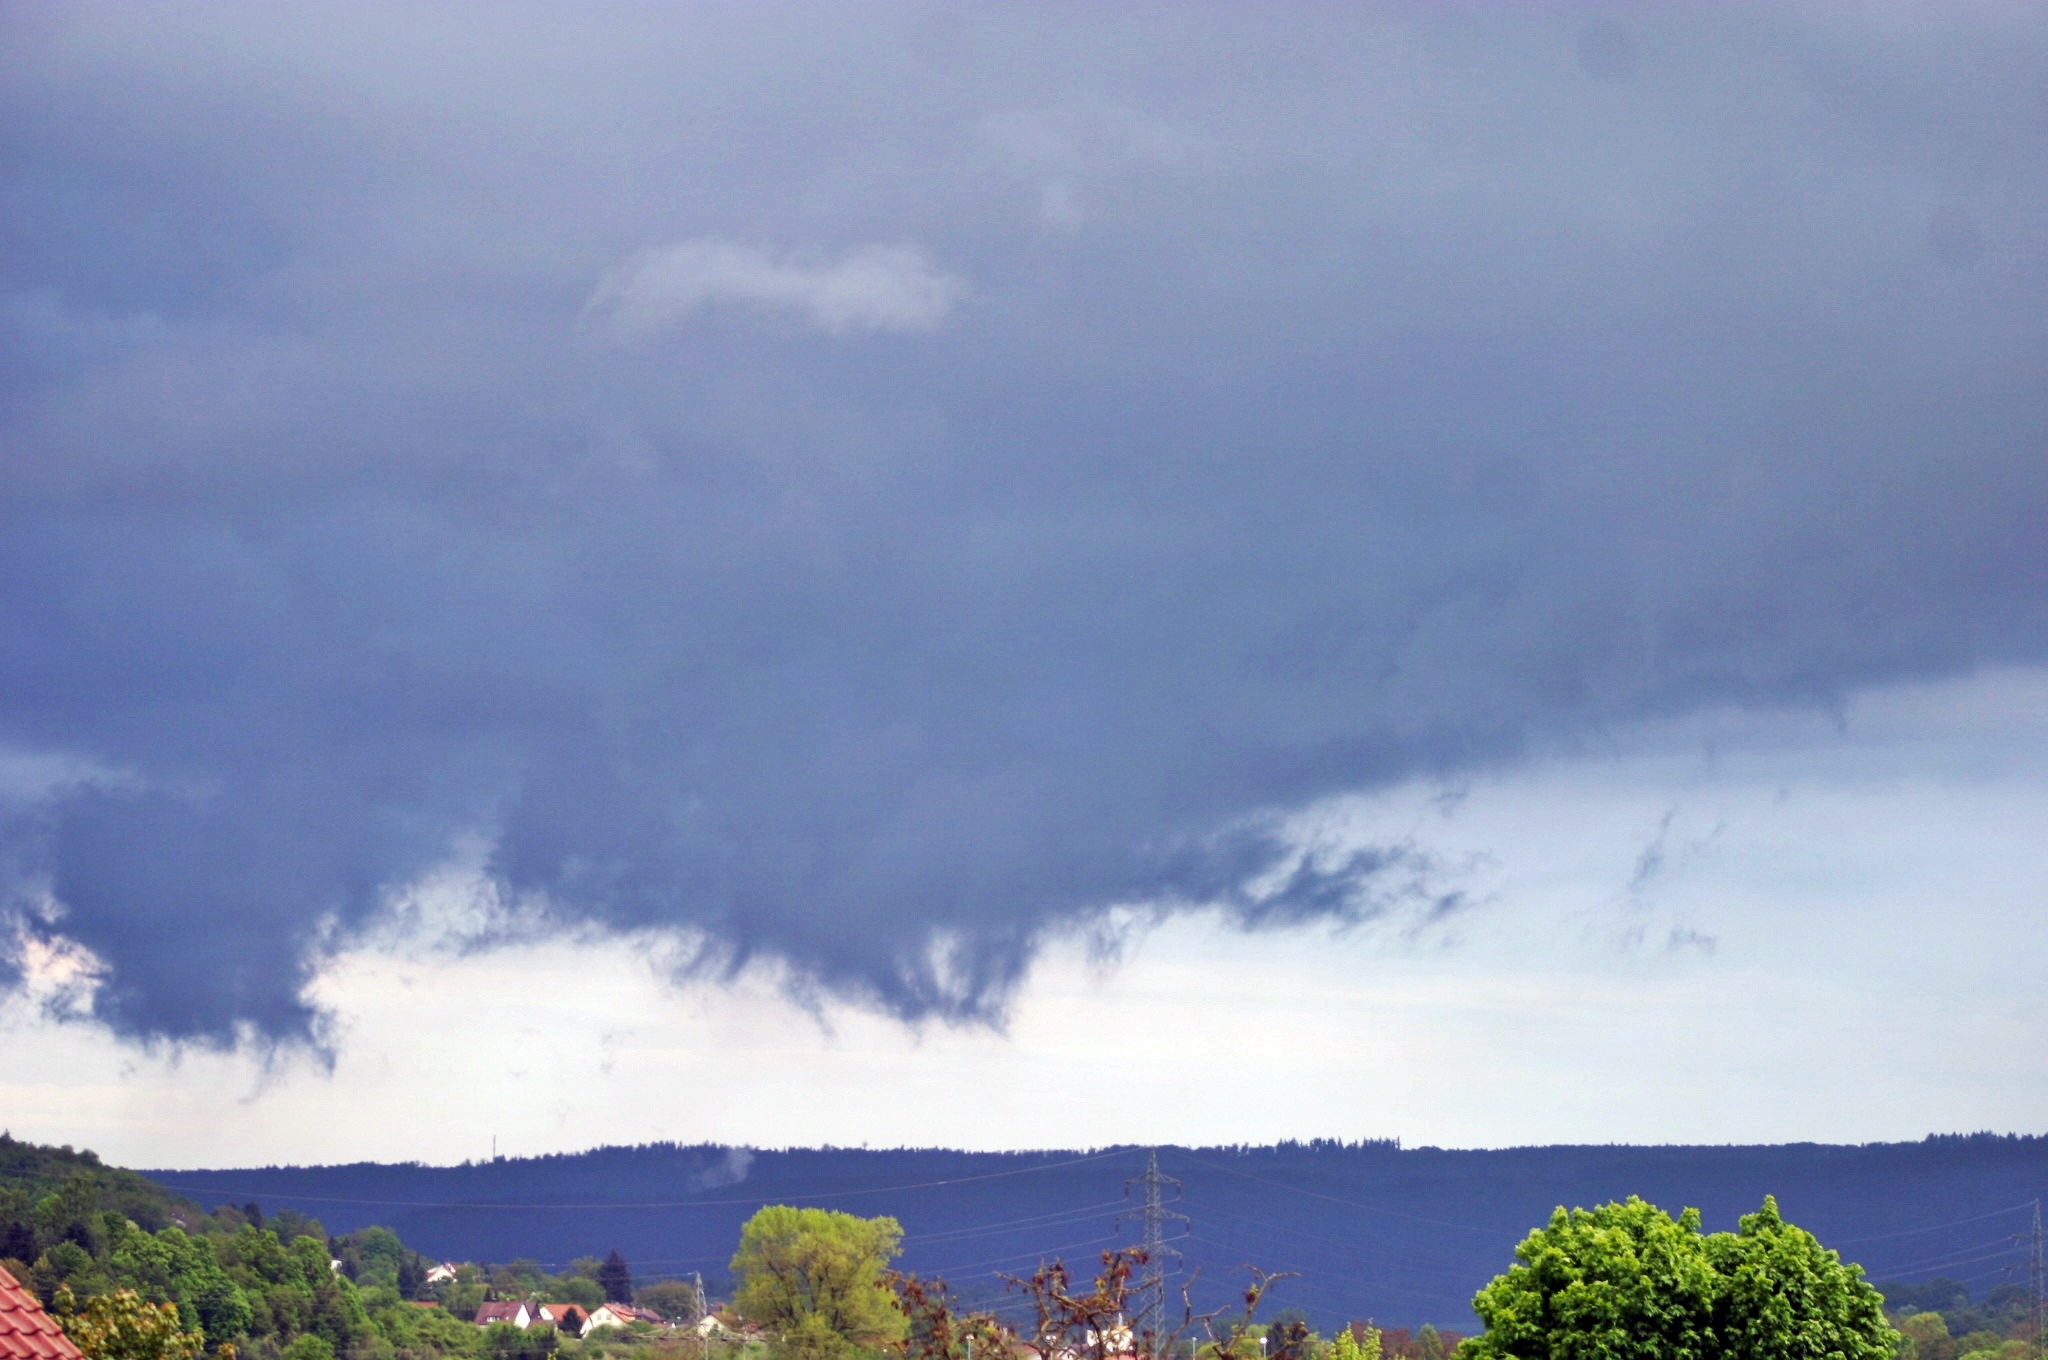
nature, cloud, sky, field, prairie, rain, wind, atmosphere, dark, weather, storm, cumulus, blue, plain, drama, clouds, thunderstorm, mood, forward, weather mood, meteorological phenomenon, rain front, atmospheric phenomenon, atmosphere of earth